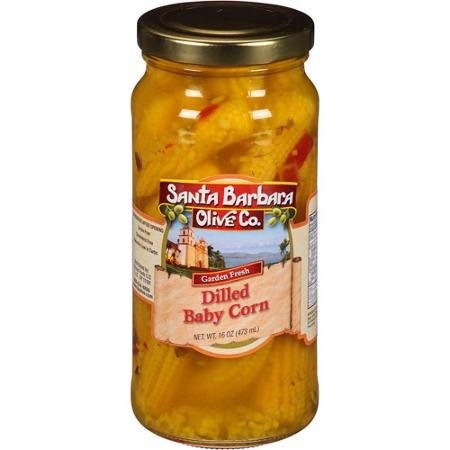
Item Name: Santa Barbara Olive Co. Dilled Baby Corn, 16 oz, (Pack of 6)
Value: 96.0
Unit: Fl Oz

Price: 49.5